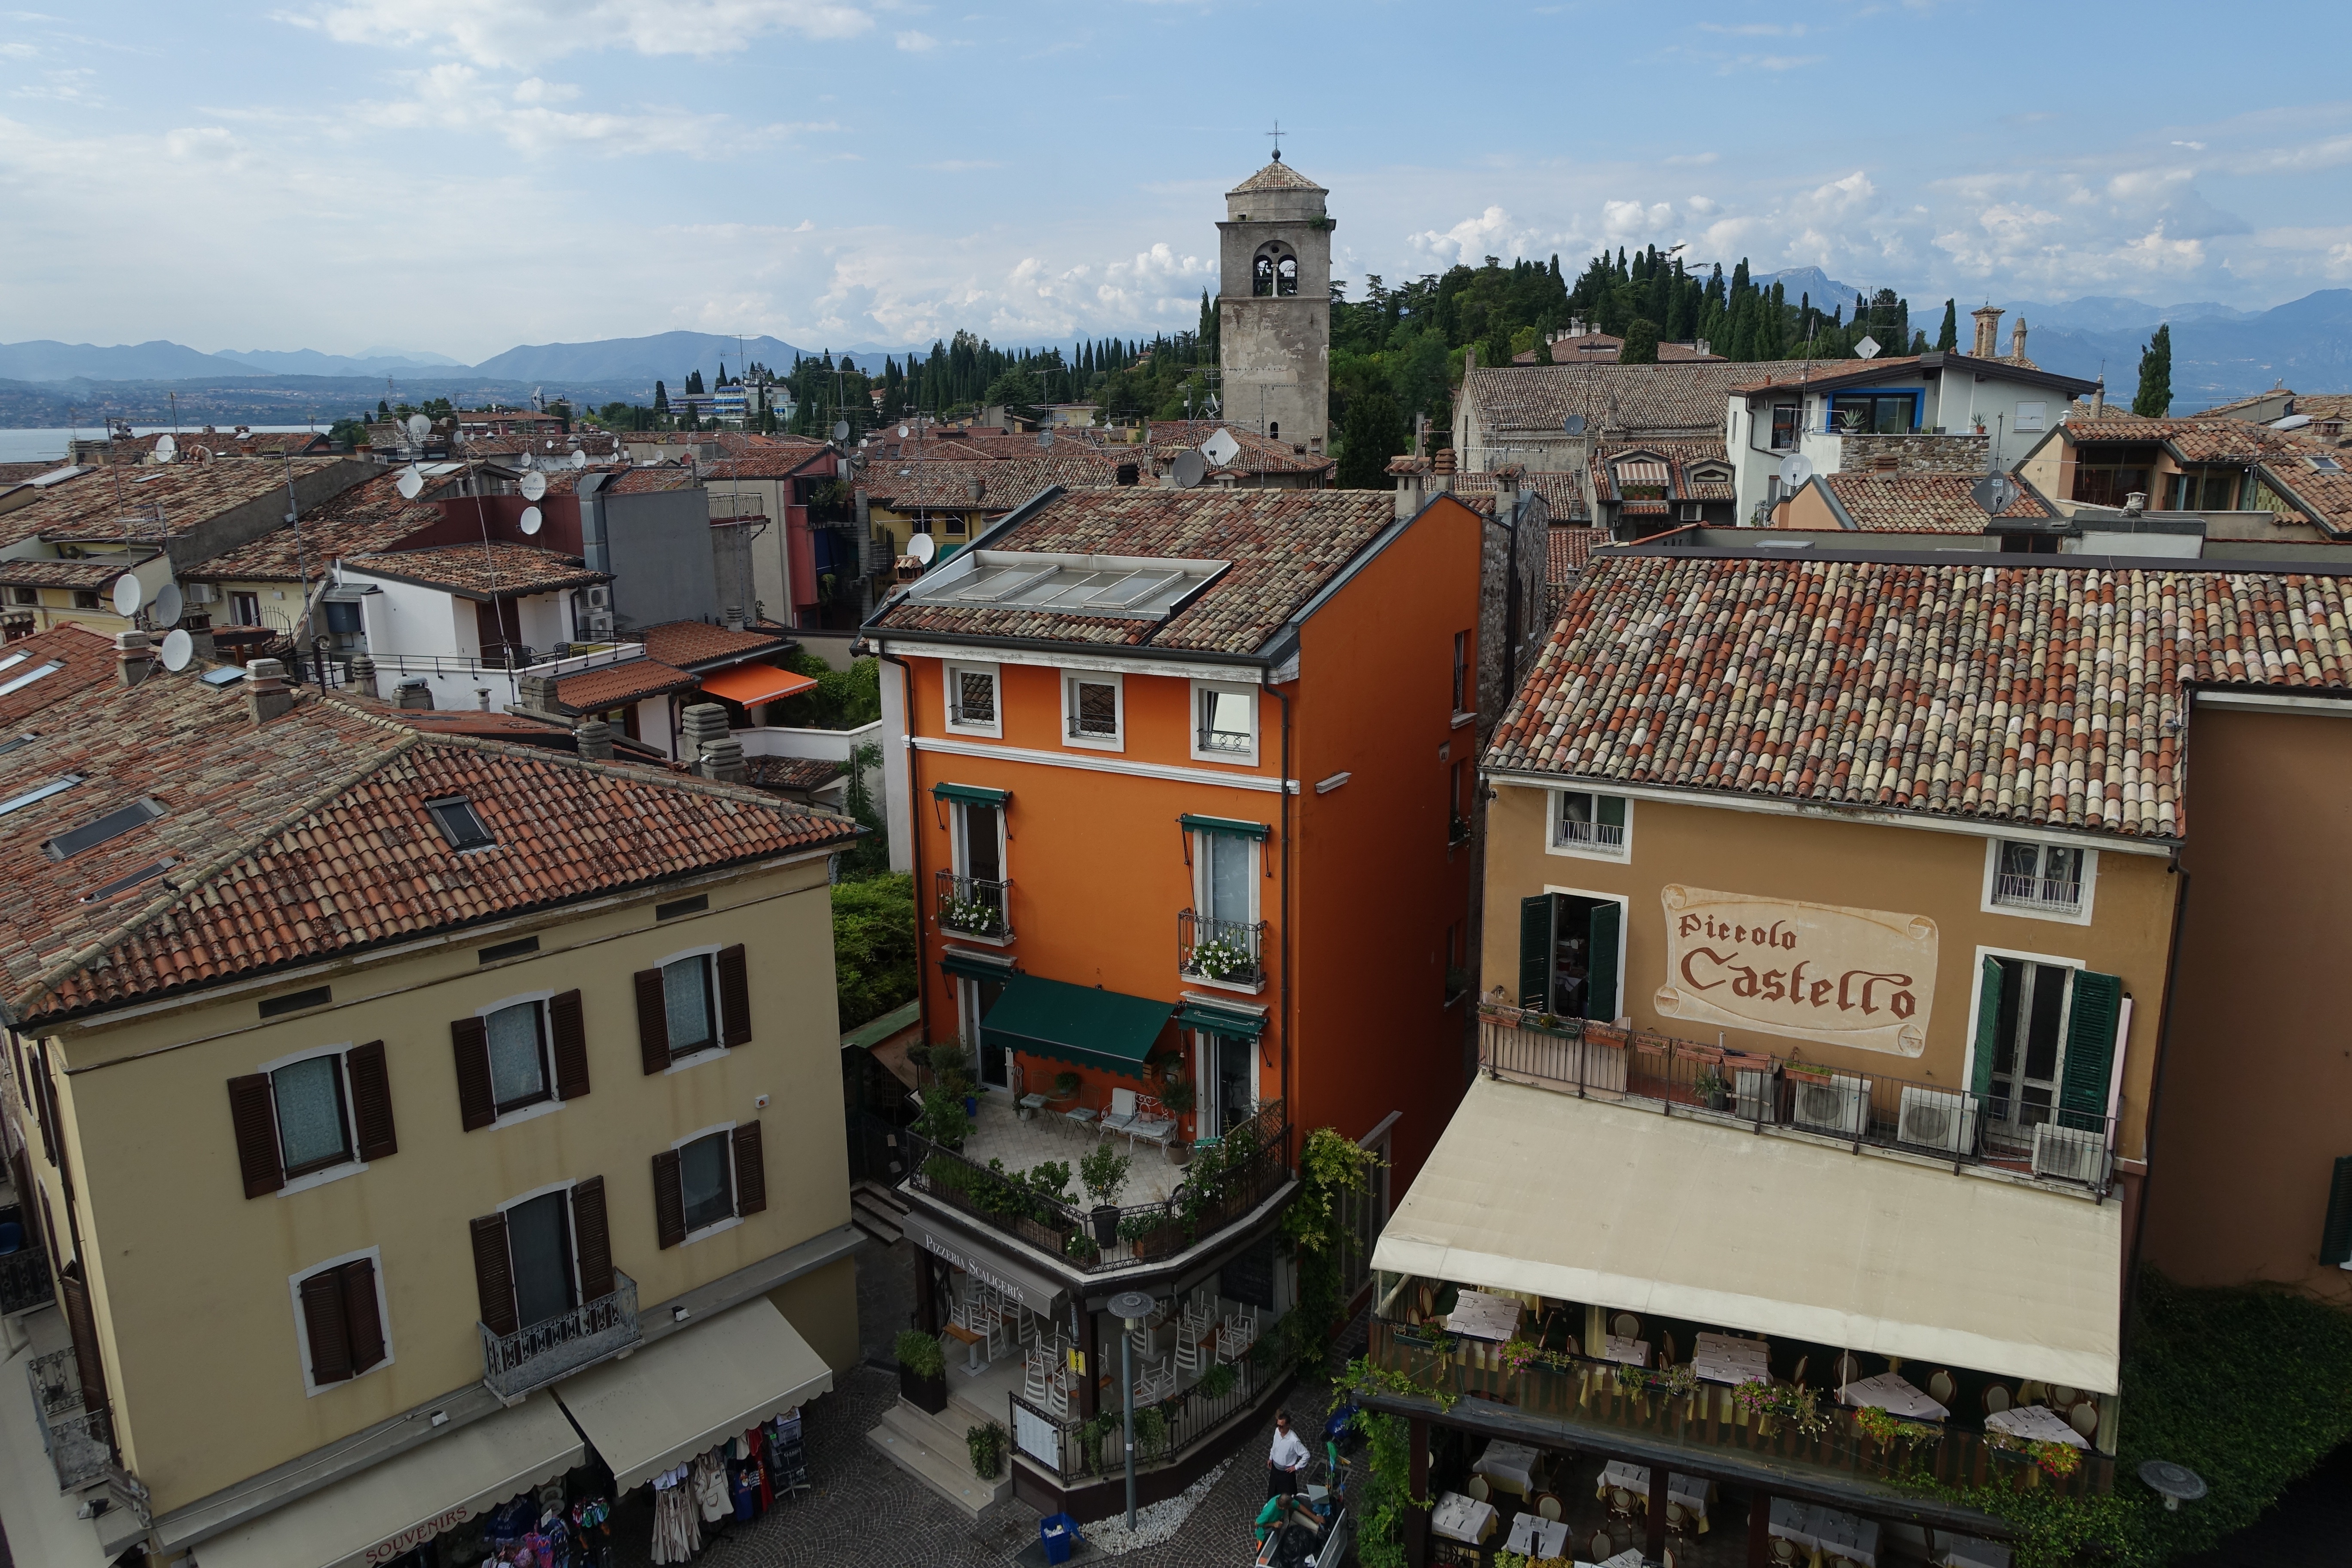
house, town, city, cityscape, downtown, vacation, travel, village, suburb, italy, tourism, homes, estate, neighbourhood, urban area, residential area, human settlement, sermione